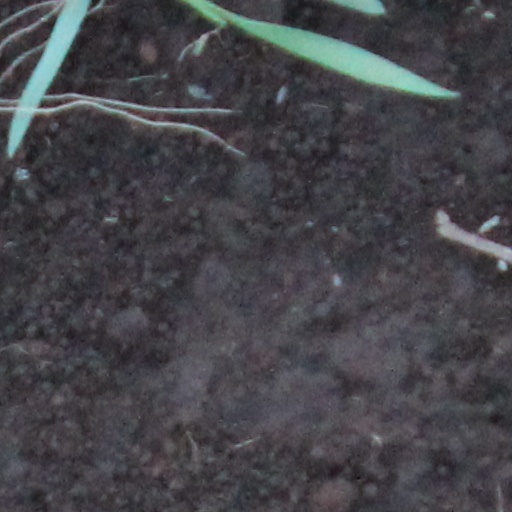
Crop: wheat